Northern Expedition

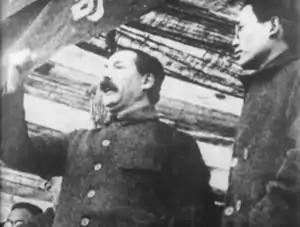
Mikhail Borodin making a speech in Wuhan, 1927

This alliance was hugely unpopular with locals in the regions under Sun's control, with Zhang Zhongchang's northern troops viewed as invaders. The Zhejiang autonomy movement continued, and a meeting of influential provincial figures, nominally loyal to Sun, was held in Shanghai on 8 December. In Fujian, many of Sun's troops had already defected to the NRA, and on 9 December, He Yingqin's army entered Fuzhou unopposed. On 11 December, Zhejiang commander Zhou Fengqi announced his defection to the NRA. This started a cascade of defections, leading to Zhejiang's secession from Sun's "United Provinces", after which it was given autonomous status by the Guangzhou government. In response, Sun rallied his army on the Zhejiang border, with the NPA protecting his rear, and charged into Zhejiang, retaking most of the province. By 10 January, the majority of the Zhejiang rebel forces had retreated to Quzhou. To relieve the besieged rebels, He Yingqin pushed his Fujian-based forces into Zhejiang, halting Sun's advance. The rebel and KMT forces merged under the command of Bai Chongxi, who launched a counteroffensive on 20 January. By 29 January, the offensive had reached Lanxi and Jinhua, where a fierce battle resulted in a catastrophic defeat for Sun's forces. Following this victory, the NRA launched a pincer attack on the provincial capital Hangzhou. Many of Sun's northern troops, demoralised by defeat, broke ranks and streamed north, looting the towns and villages they passed along the way. With his forces in disarray, Sun's commander in the area, Meng Chao-yueh, decided on 17 February to abandon Hangzhou and flee with his 20,000 troops by train to Jiangsu province. By 23 February, Zhejiang was under complete KMT control. In six months, the nationalists had expanded their control to seven provinces, inhabited by a population of about 170 million people. Aided by the defection of numerous warlords and their armies, by this point, the NRA had bolstered its ranks to 700,000.